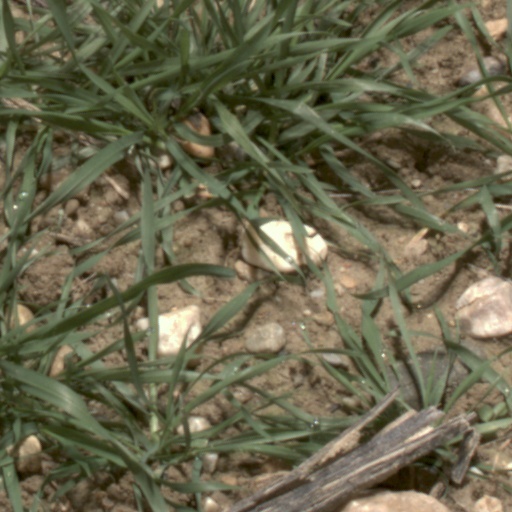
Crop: wheat